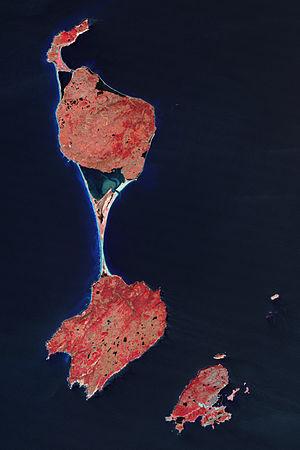
Sur cette image en fausse couleur de l'archipel de Saint-Pierre-et-Miquelon, la végétation apparait en différentes nuance de rose et de rouge, les terrains nus est en beige, les zones urbaines sont en bleu-gris, et l'eau apparait en nuance de bleu et bleu-vert. Saint-Pierre est la plus petite des îles principales de l'archipel, allant du nord-est au sud-ouest avec plusieurs îlots et îles plus petites autour d'elle. À l'ouest (à gauche de l'image), Miquelon est constituée de trois principales parties
Un tombolo est un cordon littoral de sédiments reliant une île à un continent ou plus généralement deux étendues terrestres. Un marais maritime est souvent associé à la mise en place du tombolo. Tombolo est un terme géomorphologique concernant un cordon littoral entre une île ou un îlot et la côte. Le dépôt sédimentaire est généralement mis en place par la diffraction du train de vagues due à l'île : celle-ci protège la zone située entre elle et l'autre étendue terrestre, provoquant le dépôt des sédiments à l'endroit où les vagues se rencontrent.
Saint-Pierre-et-Miquelon est un archipel français d'Amérique du Nord situé dans le golfe du Saint-Laurent, au sud de l’île canadienne de Terre-Neuve. Saint-Pierre se trouve à 19 km au sud-ouest de l'extrémité occidentale de la péninsule de Burin, dans la partie méridionale de Terre-Neuve, l'île Miquelon étant à 21 km à l'ouest - sud-ouest de cette même pointe. Ancien département d'outre-mer, puis collectivité territoriale à statut particulier, c'est aujourd'hui une collectivité d'outre-mer.